David Trefgarne, 2nd Baron Trefgarne

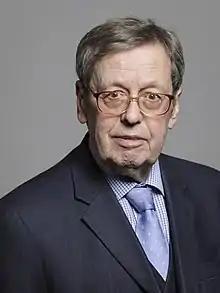
Official portrait, 2020

David Garro Trefgarne, 2nd Baron Trefgarne (born 31 March 1941), is a British Conservative politician. He is currently the longest-serving member of the House of Lords.